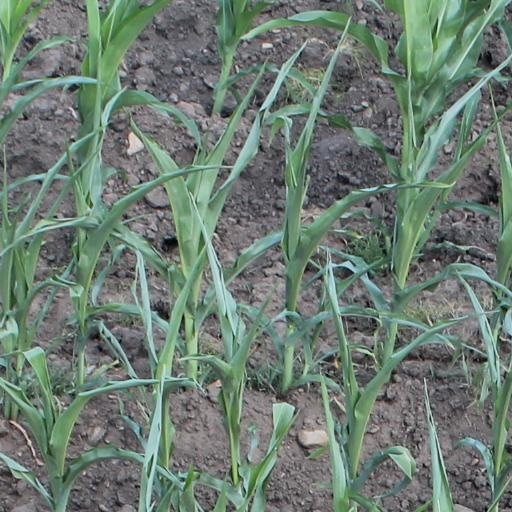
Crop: maize; corn